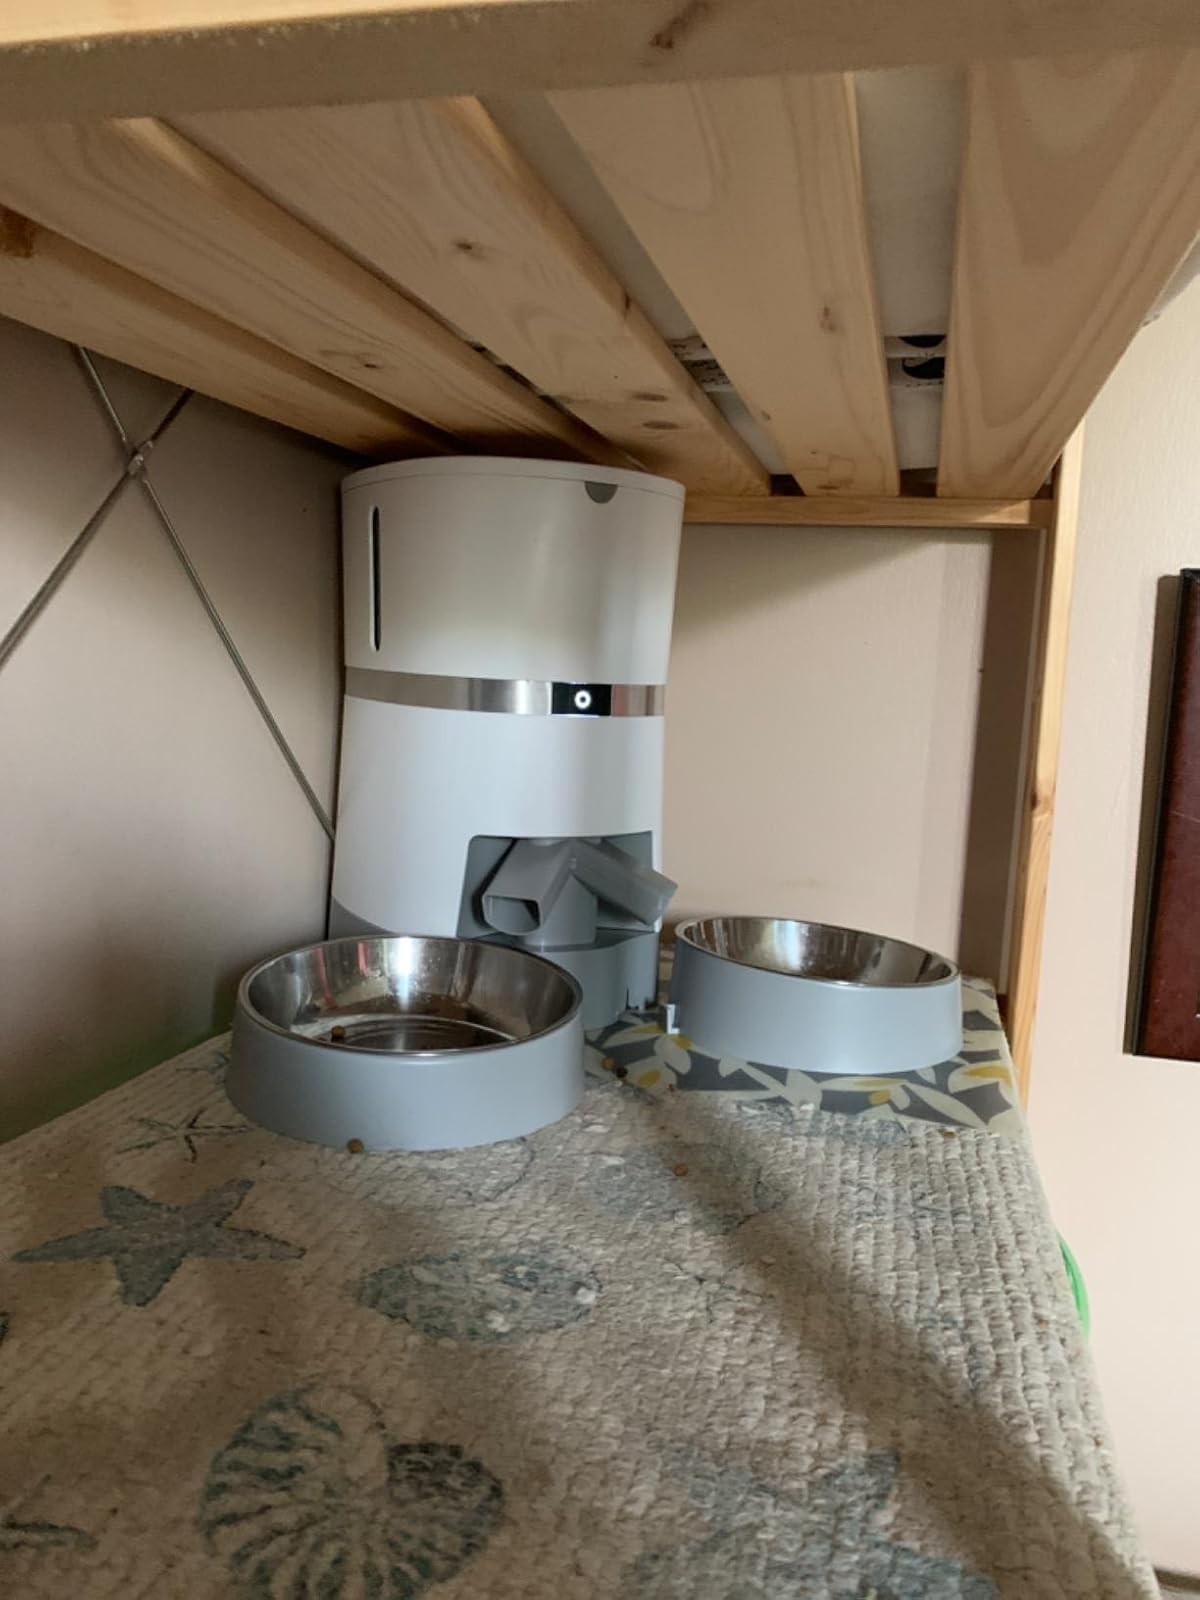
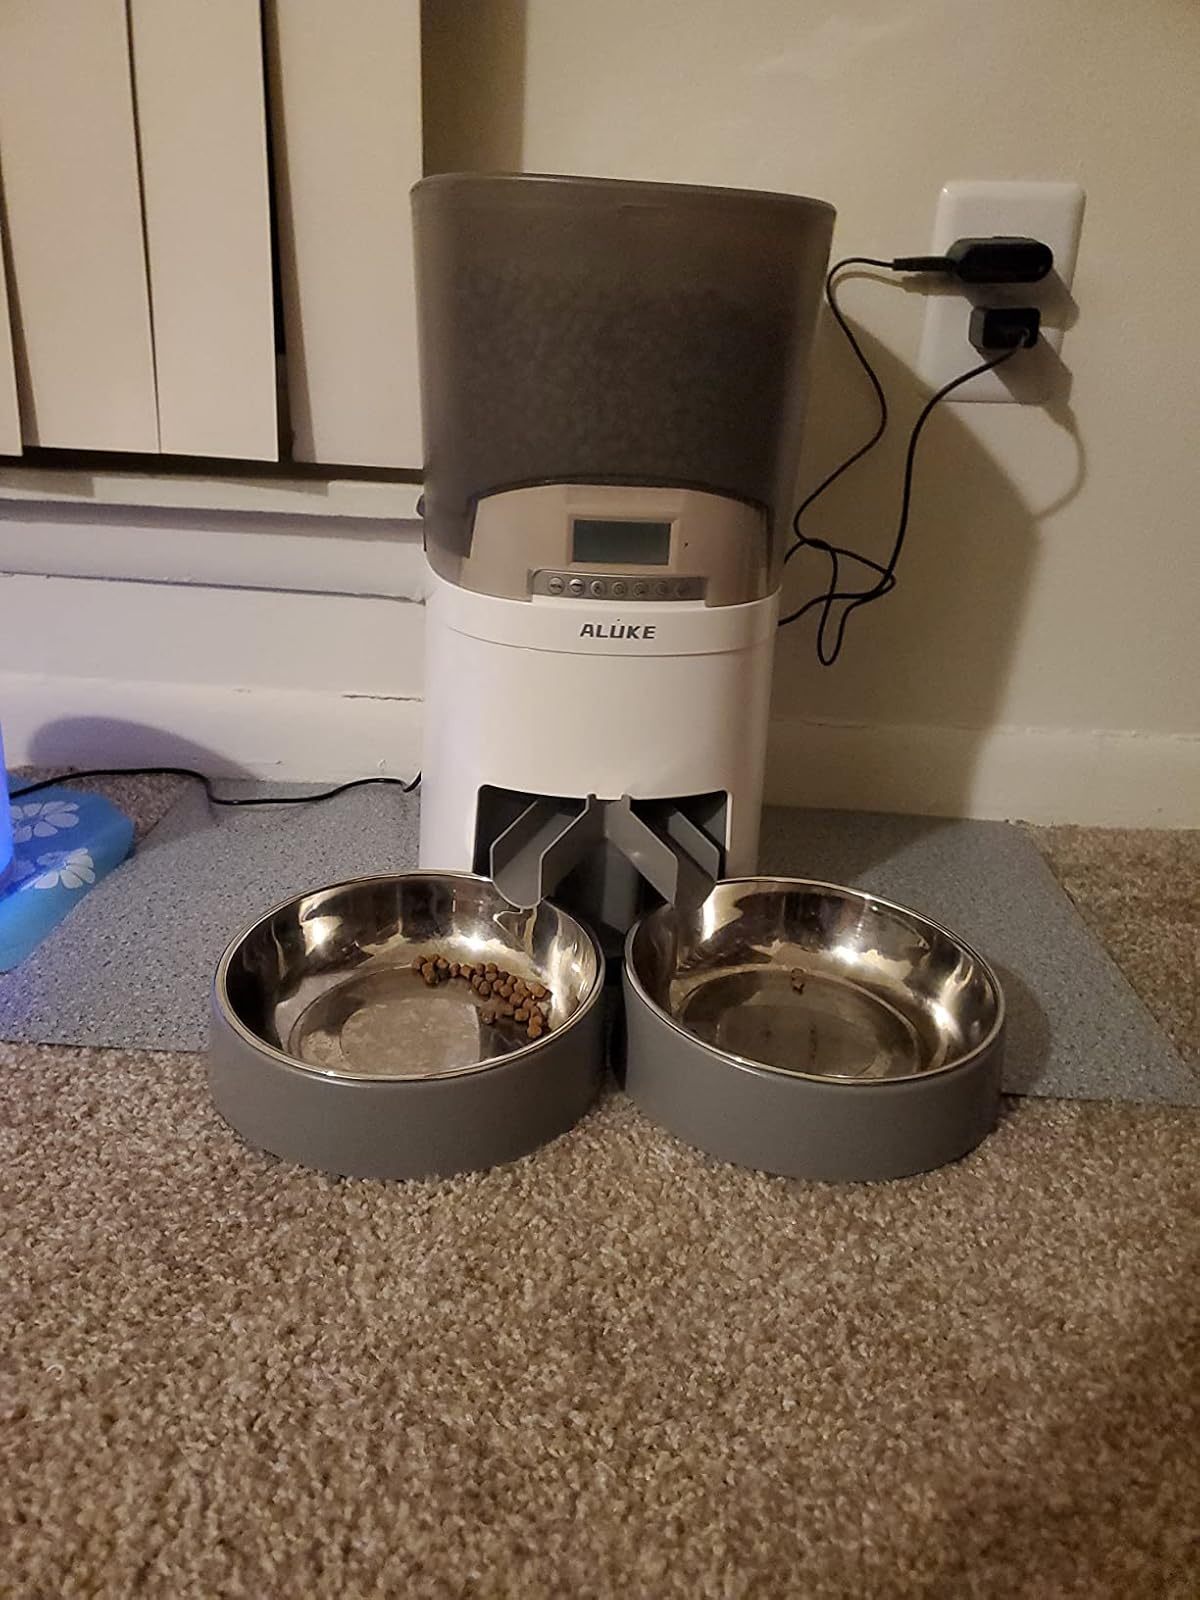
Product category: items_feeder
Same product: no